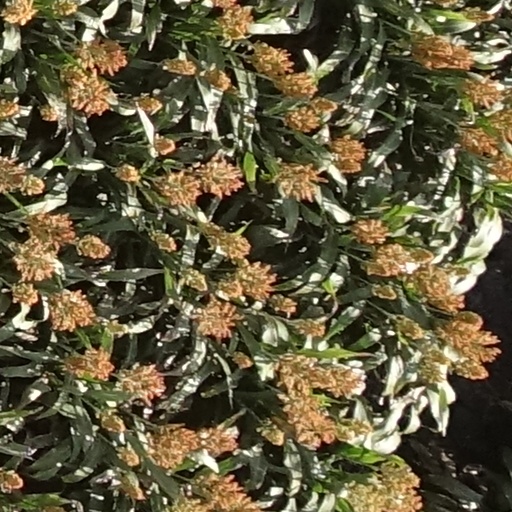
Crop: sorghum